Omni processor

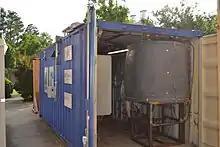
Pilot omni processor for fecal sludge treatment by supercritical oxidation at Duke University, U.S.

The U.S.-based company Sedron Technologies (formerly Janicki Bioenergy) presented in 2014 a prototype using combustion. Their process is a sewage sludge treatment system that produces drinking water and electrical energy as end products from sewage sludge. Manufactured by Sedron Technologies, the proof of concept model was funded by the Bill and Melinda Gates Foundation. The S100 prototype model can produce 10,800 liters of drinking water per day and 100 kW net electricity. A larger model under development, the S200, is designed to handle the waste from 100,000 people, produce 86,000 liters of drinking water per day and 250 kW net output electricity. These systems are designed to provide a "self-sustaining bioenergy" process.